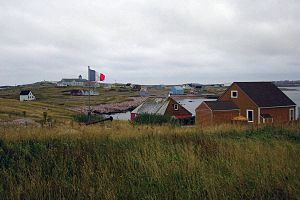
Saint-Pierre, Saint Pierre og Miquelon / Administration
Saint-Pierre på en overskyet dag.
Saint-Pierre er hovedstaden i det franske oversøiske forvaltningsområde Saint Pierre og Miquelon, beliggende ud for Newfoundlands kyst i Canada. Saint-Pierre den mest befolket af de to kommuner der udgør Saint Pierre og Miquelon.